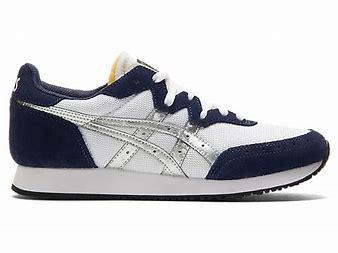
Brand: Asics
Model: Tarther OG